East Fort Wayne Street Historic District

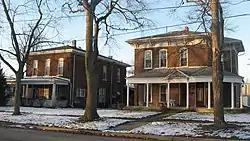
East Fort Wayne Street Historic District, January 2013

East Fort Wayne Street Historic District is a national historic district located at Warsaw, Kosciusko County, Indiana. The district encompasses 14 contributing buildings in an exclusively residential section of Warsaw. It developed between about 1860 and 1920, and includes notable examples of Italianate, Queen Anne, and Bungalow / American Craftsman style architecture. Notable buildings include the Hudson Beck House (1874), Samuel Chipman House (1860), and Meyers House (1917).